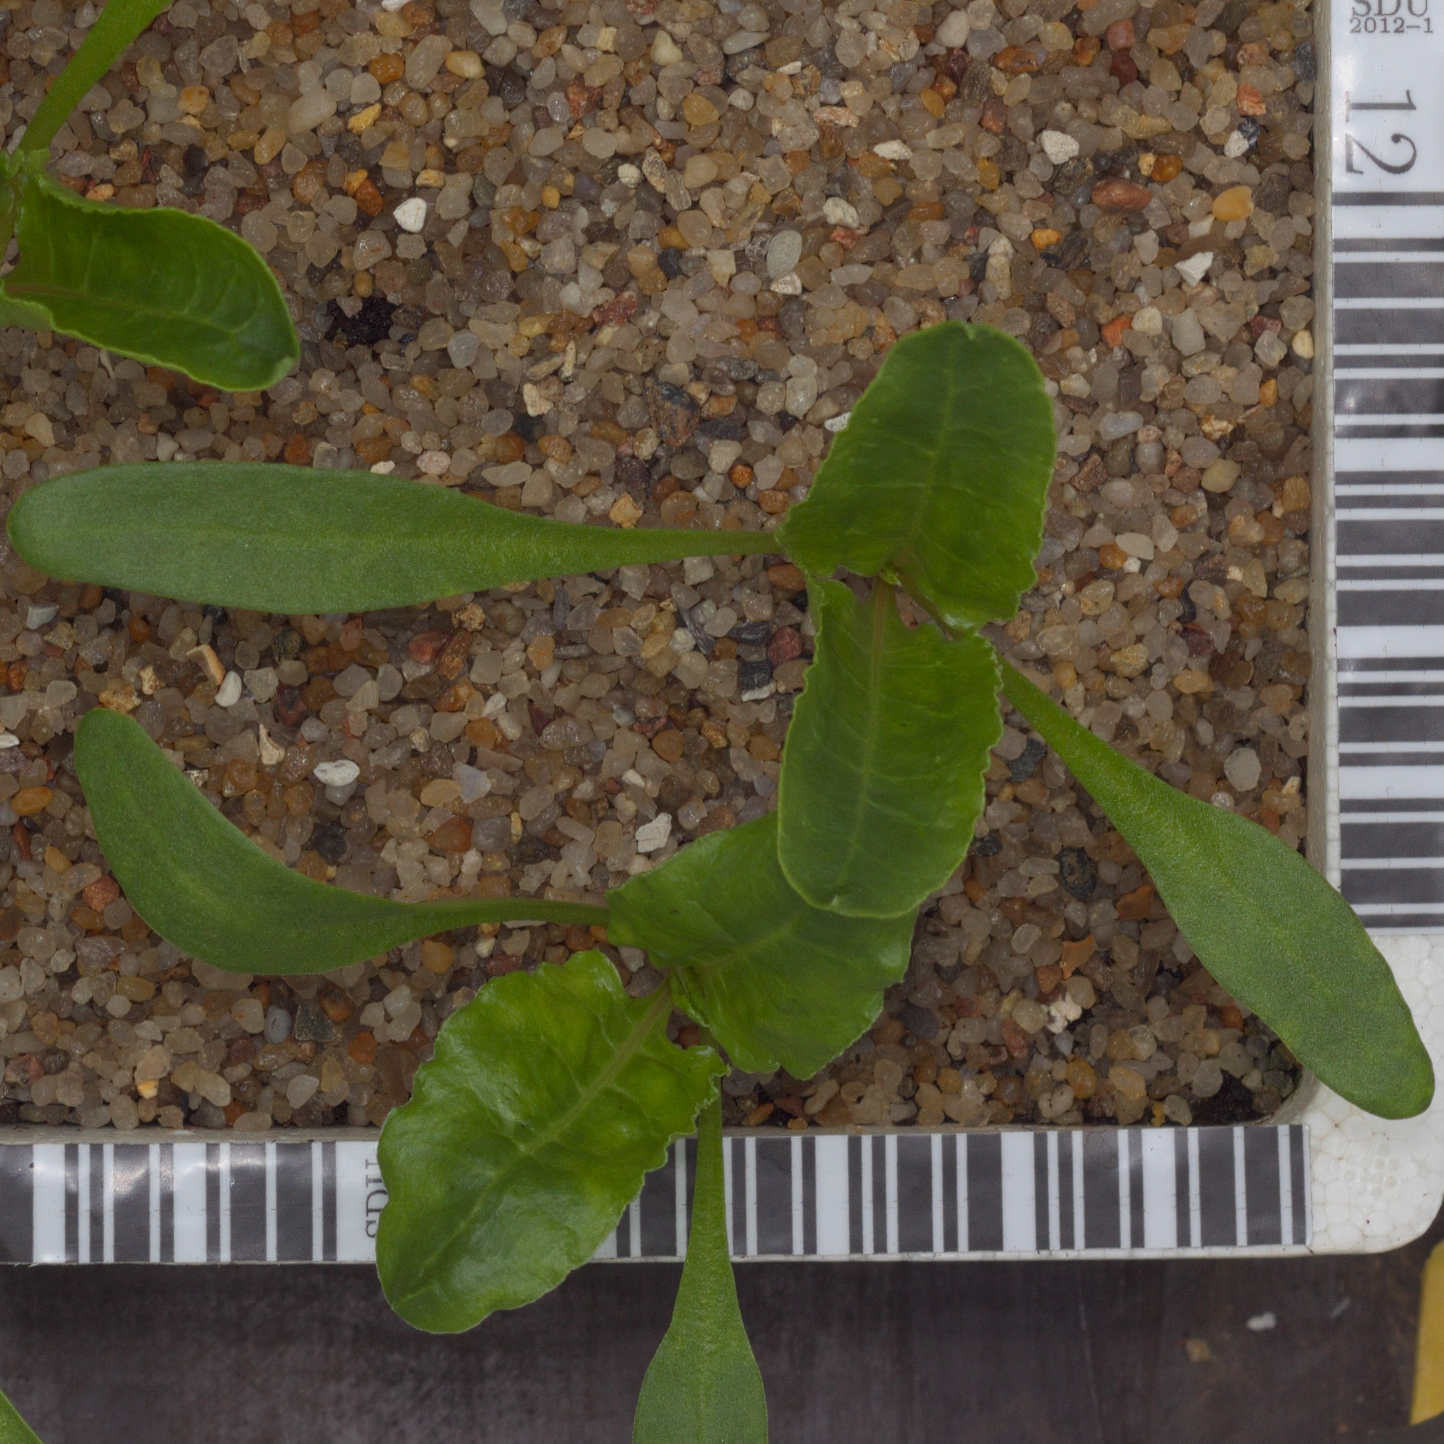
Label: sugar_beet